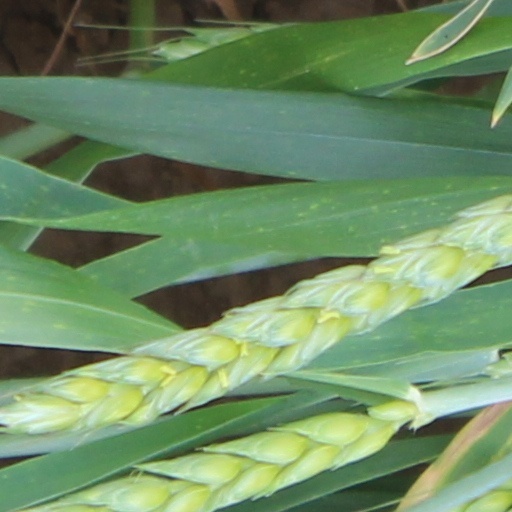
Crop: wheat